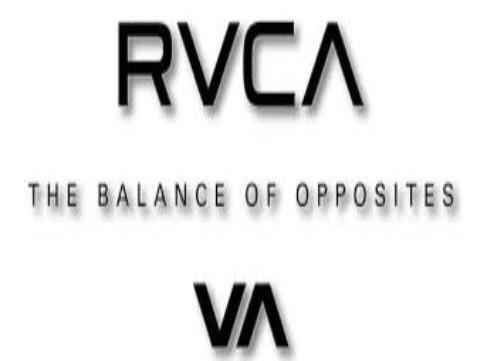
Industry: Clothes